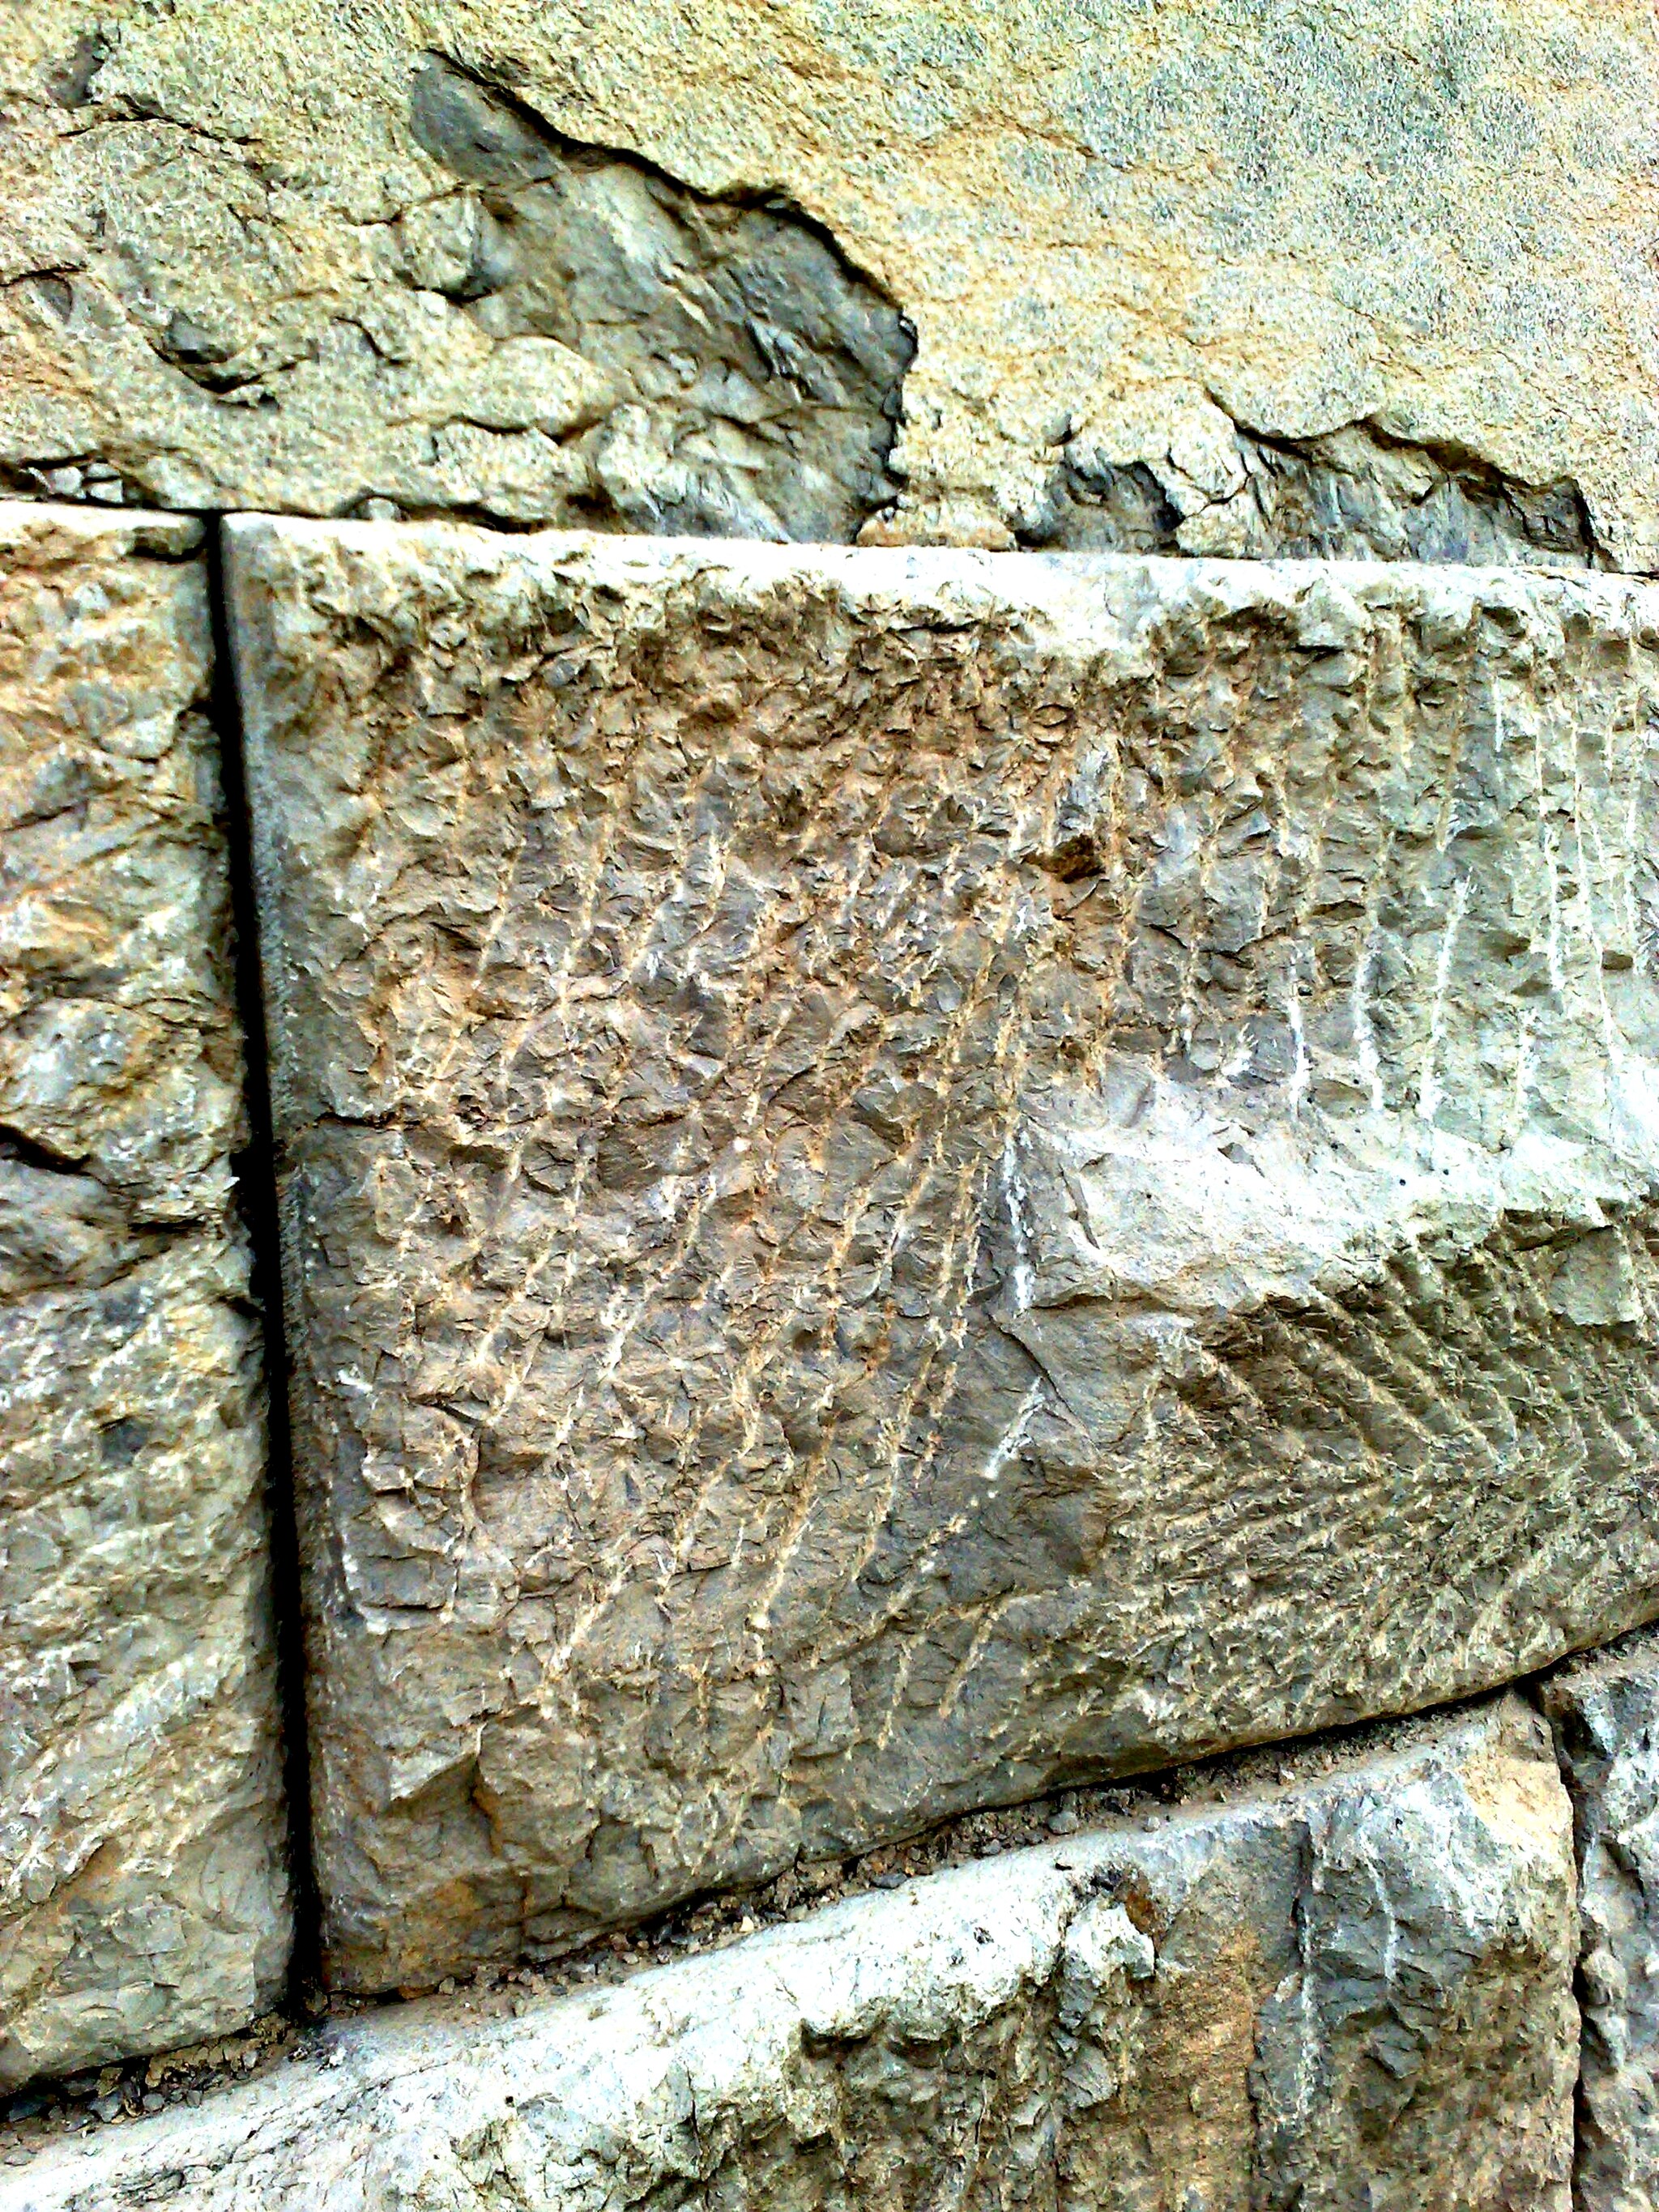
Title: نمونه قلم های تراشکاری در دیوار - panoramio
Description: نمونه قلم های تراشکاری در دیوار
Date: Taken on 19 February 2010
Categories: Panoramio files uploaded by Panoramio upload bot, Panoramio images reviewed by trusted users, Photos from Panoramio, Files with coordinates missing SDC location of creation, Iran photographs taken on 2010-02-19, City walls of Persepolis, Photos from Panoramio ID 4463059